Mullumbimby Hydro-electric Power Station Complex

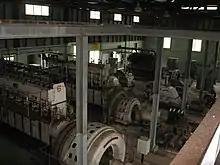
View of power station floor showing later diesel generators with original hydro turbines to rear

A unique collection of hydro and combustion engines are located inside the power station. They include two hydro-electric sets, both identical GEC Pelton wheel turbines of 144 KW capacity with Boving governor controls. The attached alternators are GEC, three phase with 650 volts output at 600rpm. The maker's plate on one of the turbines reads "Boving & Co. Ltd. London". The writing on the older engine from 1926 reads "Ruston Lincoln England". The generator's makers plate reads "The General Electric Co. Ltd. Witton England".